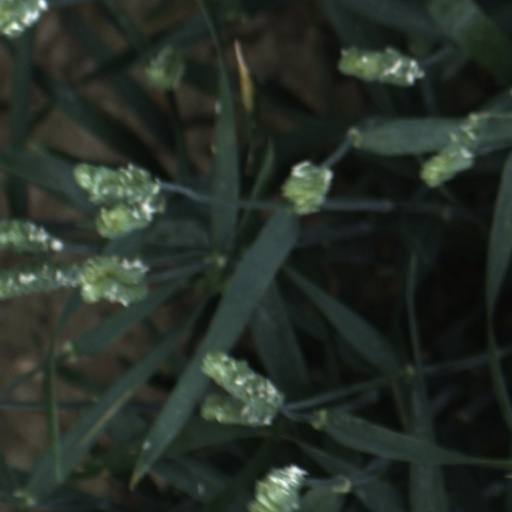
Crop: wheat